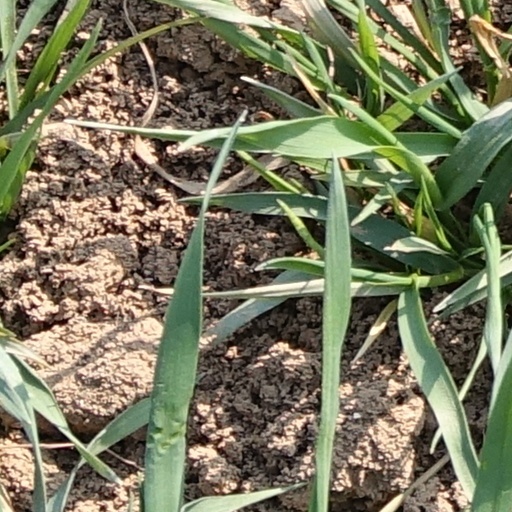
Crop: wheat